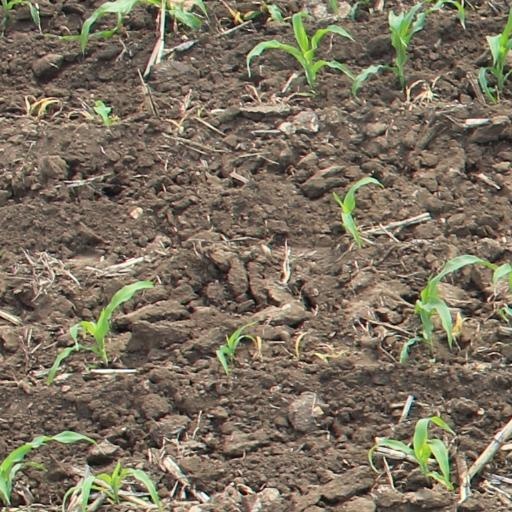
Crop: maize; corn